Dongyin

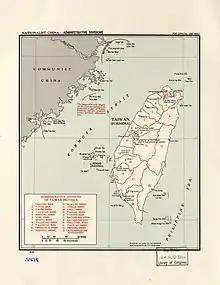
Dongyin (labelled TUNG-YIN LIEH-TAO)"The Nationalist-held islands off the Chinese mainland are nominally a part of Fukien Province, but are presently under military administration." (1962)

On the morning of May 1, 1965, the Battle of Dong-Yin occurred in the waters north of the township.